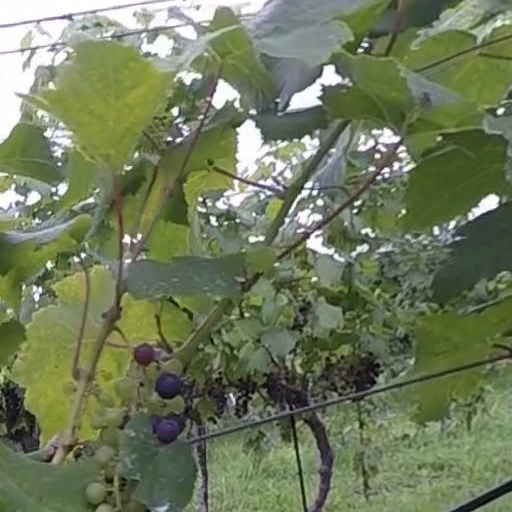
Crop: grape